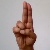
The image shows a hand gesture representing the letter 'U' in Indian Sign Language.